Tribal chief

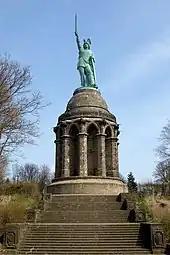
Arminius, a chieftain of the Germanic Cherusci tribe who defeated three Roman legions in the Battle of the Teutoburg Forest.

Classical sources of information about tribal societies are external descriptions such as from Greco-Roman ethnography, which identified societies, surrounding the societies of the ethnographers, as tribal.